Ntumba Massanka

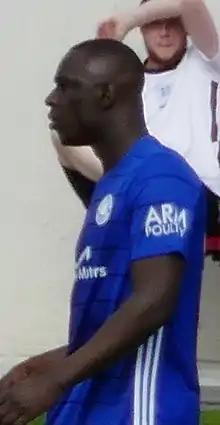
Massanka playing for Boston United in 2022

Ntumba Massanka (born 30 November 1996) is an English professional footballer who plays as a striker for Clitheroe on loan from club Warrington Rylands.